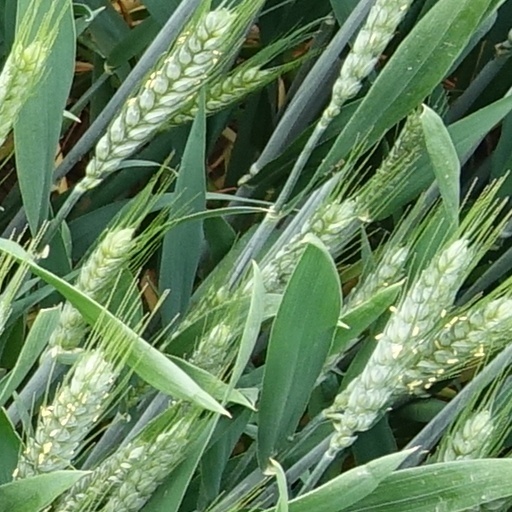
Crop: wheat